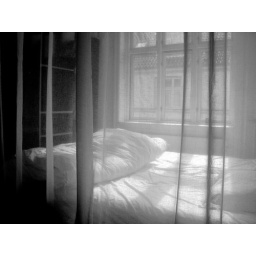
We've put up a thin curtain in the bedroom to divide up the room in a funky way.